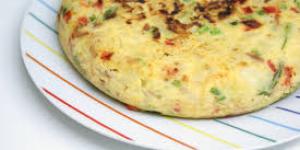
tortilla paisana